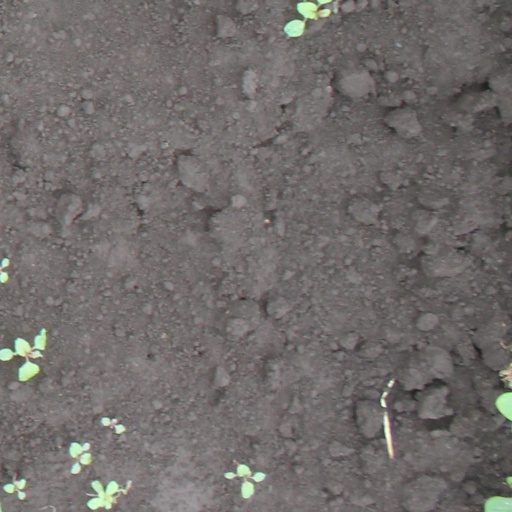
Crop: soybean